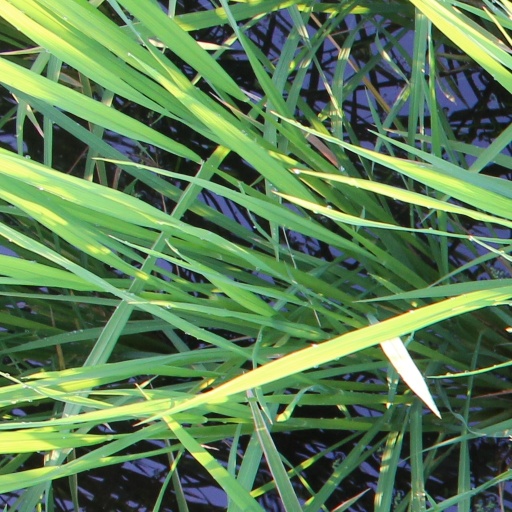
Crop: rice